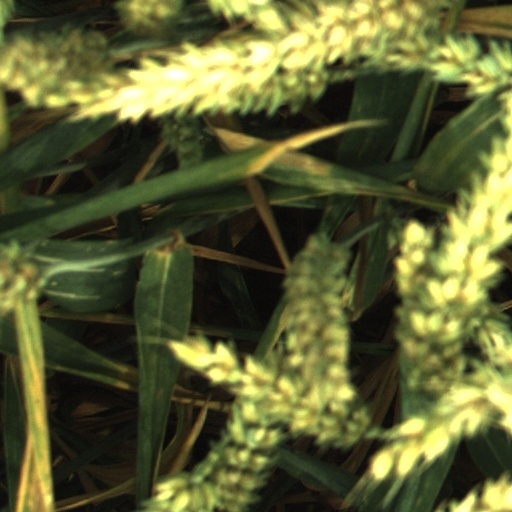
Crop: wheat